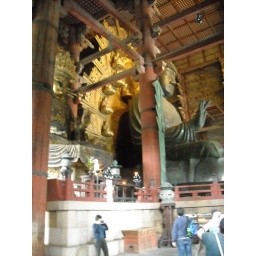
The largest wooden building in the world, housing a massive statue of Buddha.